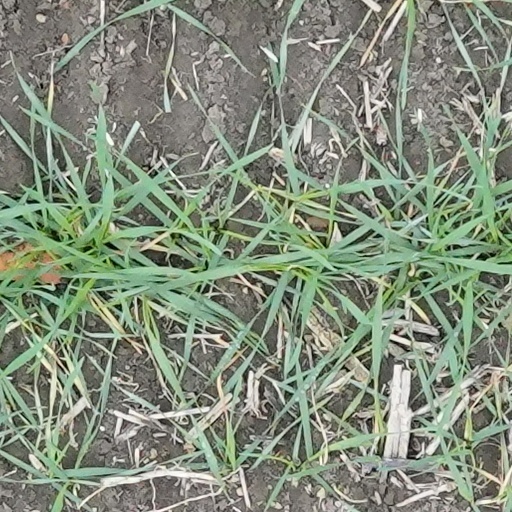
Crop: wheat